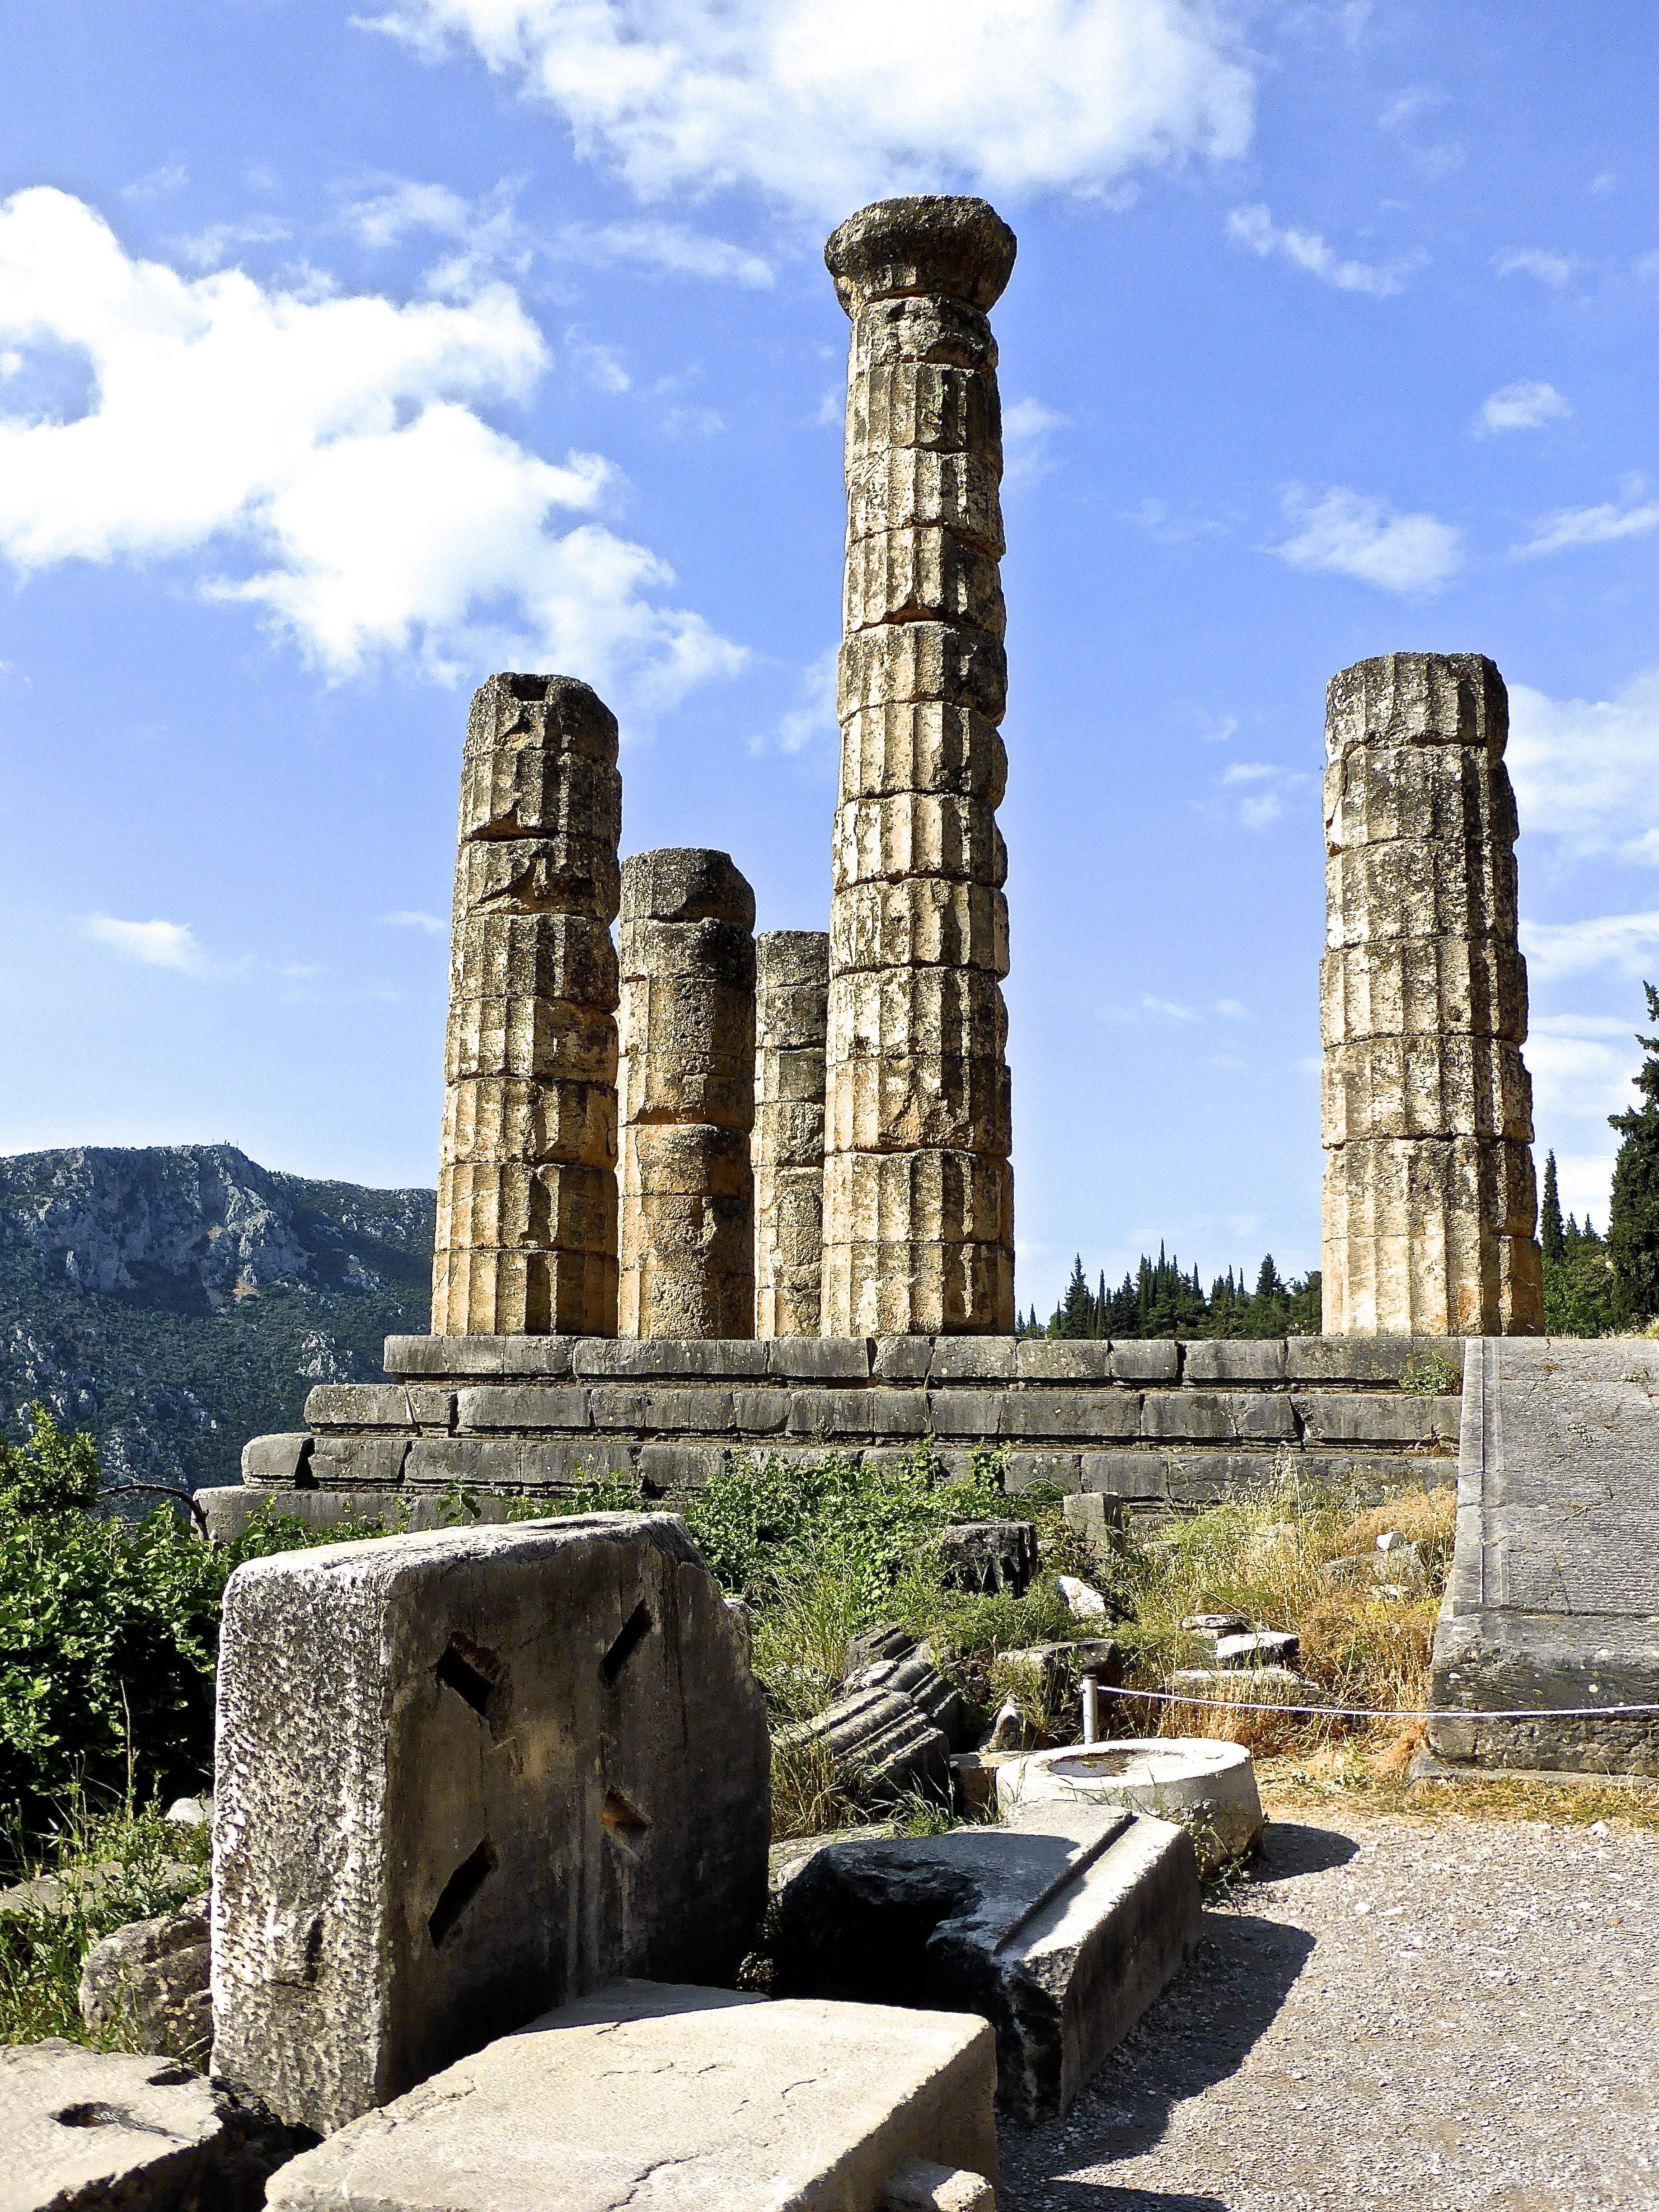
architecture, structure, antique, building, monument, column, tower, ancient, landmark, historic, place of worship, classical, temple, ruins, columns, marble, greece, roman, heritage, monolith, unesco world heritage site, historic site, ancient history, ancient roman architecture